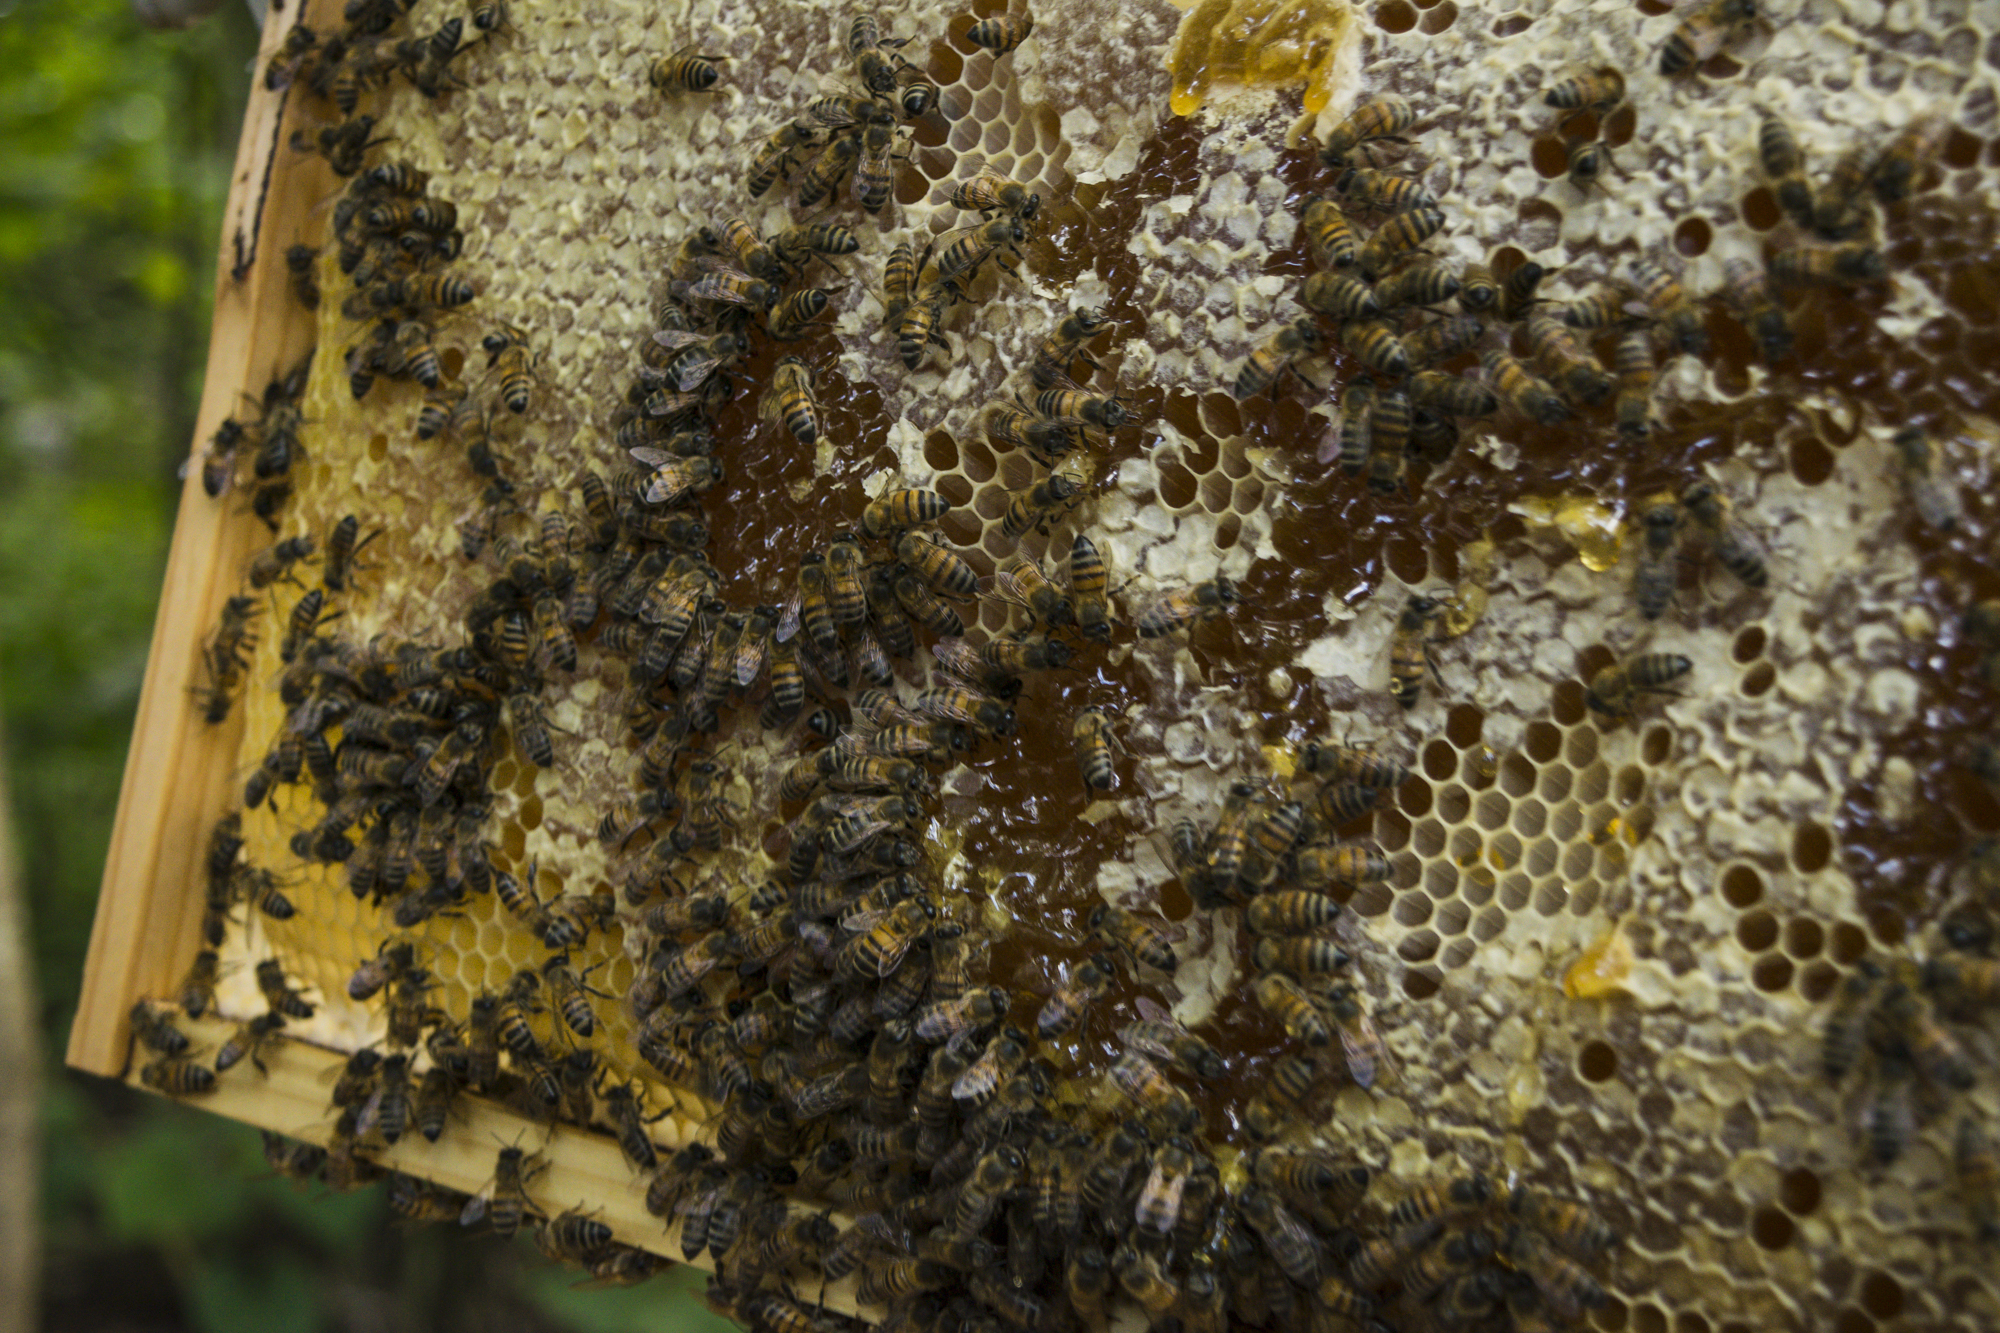
apiary, bee, guatemala, honey bee, honeycomb, beehive, insect, membrane winged insect, pollinator, beekeeper, invertebrate, arthropod